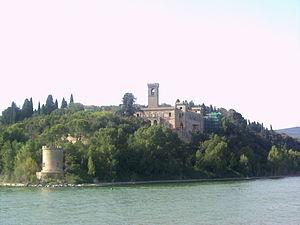
L'île Majeure est une île d'Italie du lac Trasimène appartenant administrativement à Tuoro sul Trasimeno.